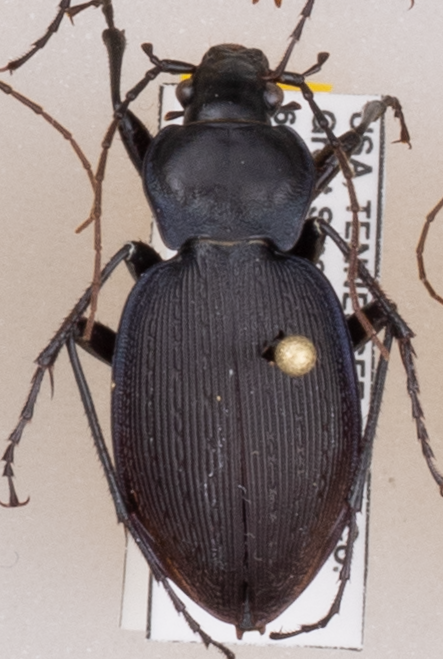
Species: Carabus goryi
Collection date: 2018-07-24
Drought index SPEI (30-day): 1.45
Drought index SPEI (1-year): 0.54
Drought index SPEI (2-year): -0.17